Phaedrus (Athenian)

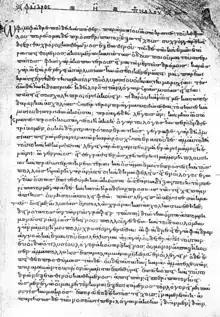
Plato's "Phaedrus", here in the original Greek from the Codex Clarkianus manuscript.

Phaedrus, whose name translates to "bright" or "radiant" in particular how one might show light on something, "to reveal" at its earliest etymology, was born to a wealthy family sometime in the mid-5th century BC, and was the first cousin of Plato's stepbrother Demos. All sources remember him as an especially attractive young man. His depiction in the writing of Plato has led scholars to assume that he did not have his own system of philosophy, despite his interest in such contemporaneous movements as rhetoric, tragedy and sophism. He is present for the speeches delivered in Plato's "Protagoras", whose dramatic date of 433/432 suggests that Phaedrus was involved in prominent Athenian intellectual circles from a young age; the dialogue also notes his early interest in astronomy and long-standing friendship with the physician Eryximachus. The "Symposium"'s certain dramatic date of 416 suggests his close association with Socrates by this time. Further details in Plato's writing point to Phaedrus' interests in mythology and natural science.